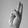
ASL letter: U